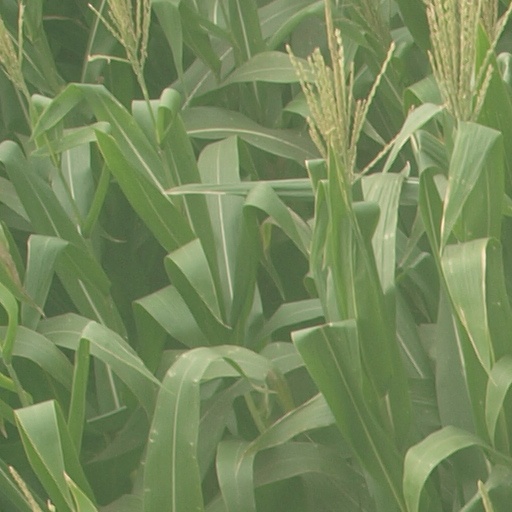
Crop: maize; corn